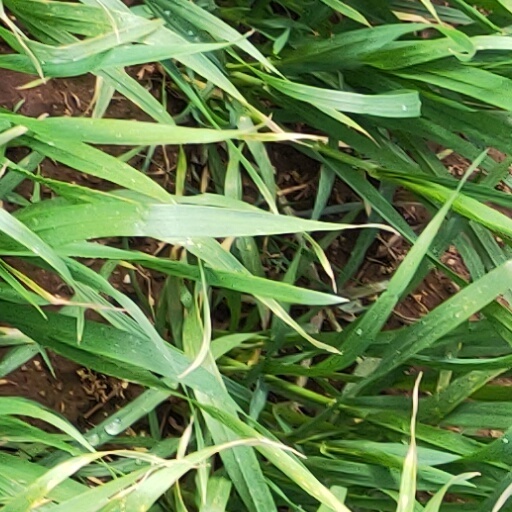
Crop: wheat